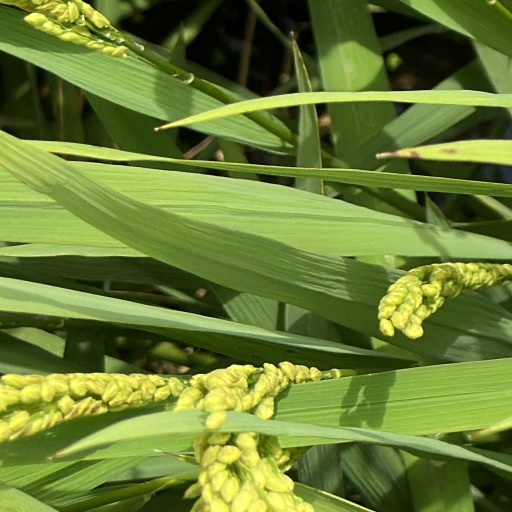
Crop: rice